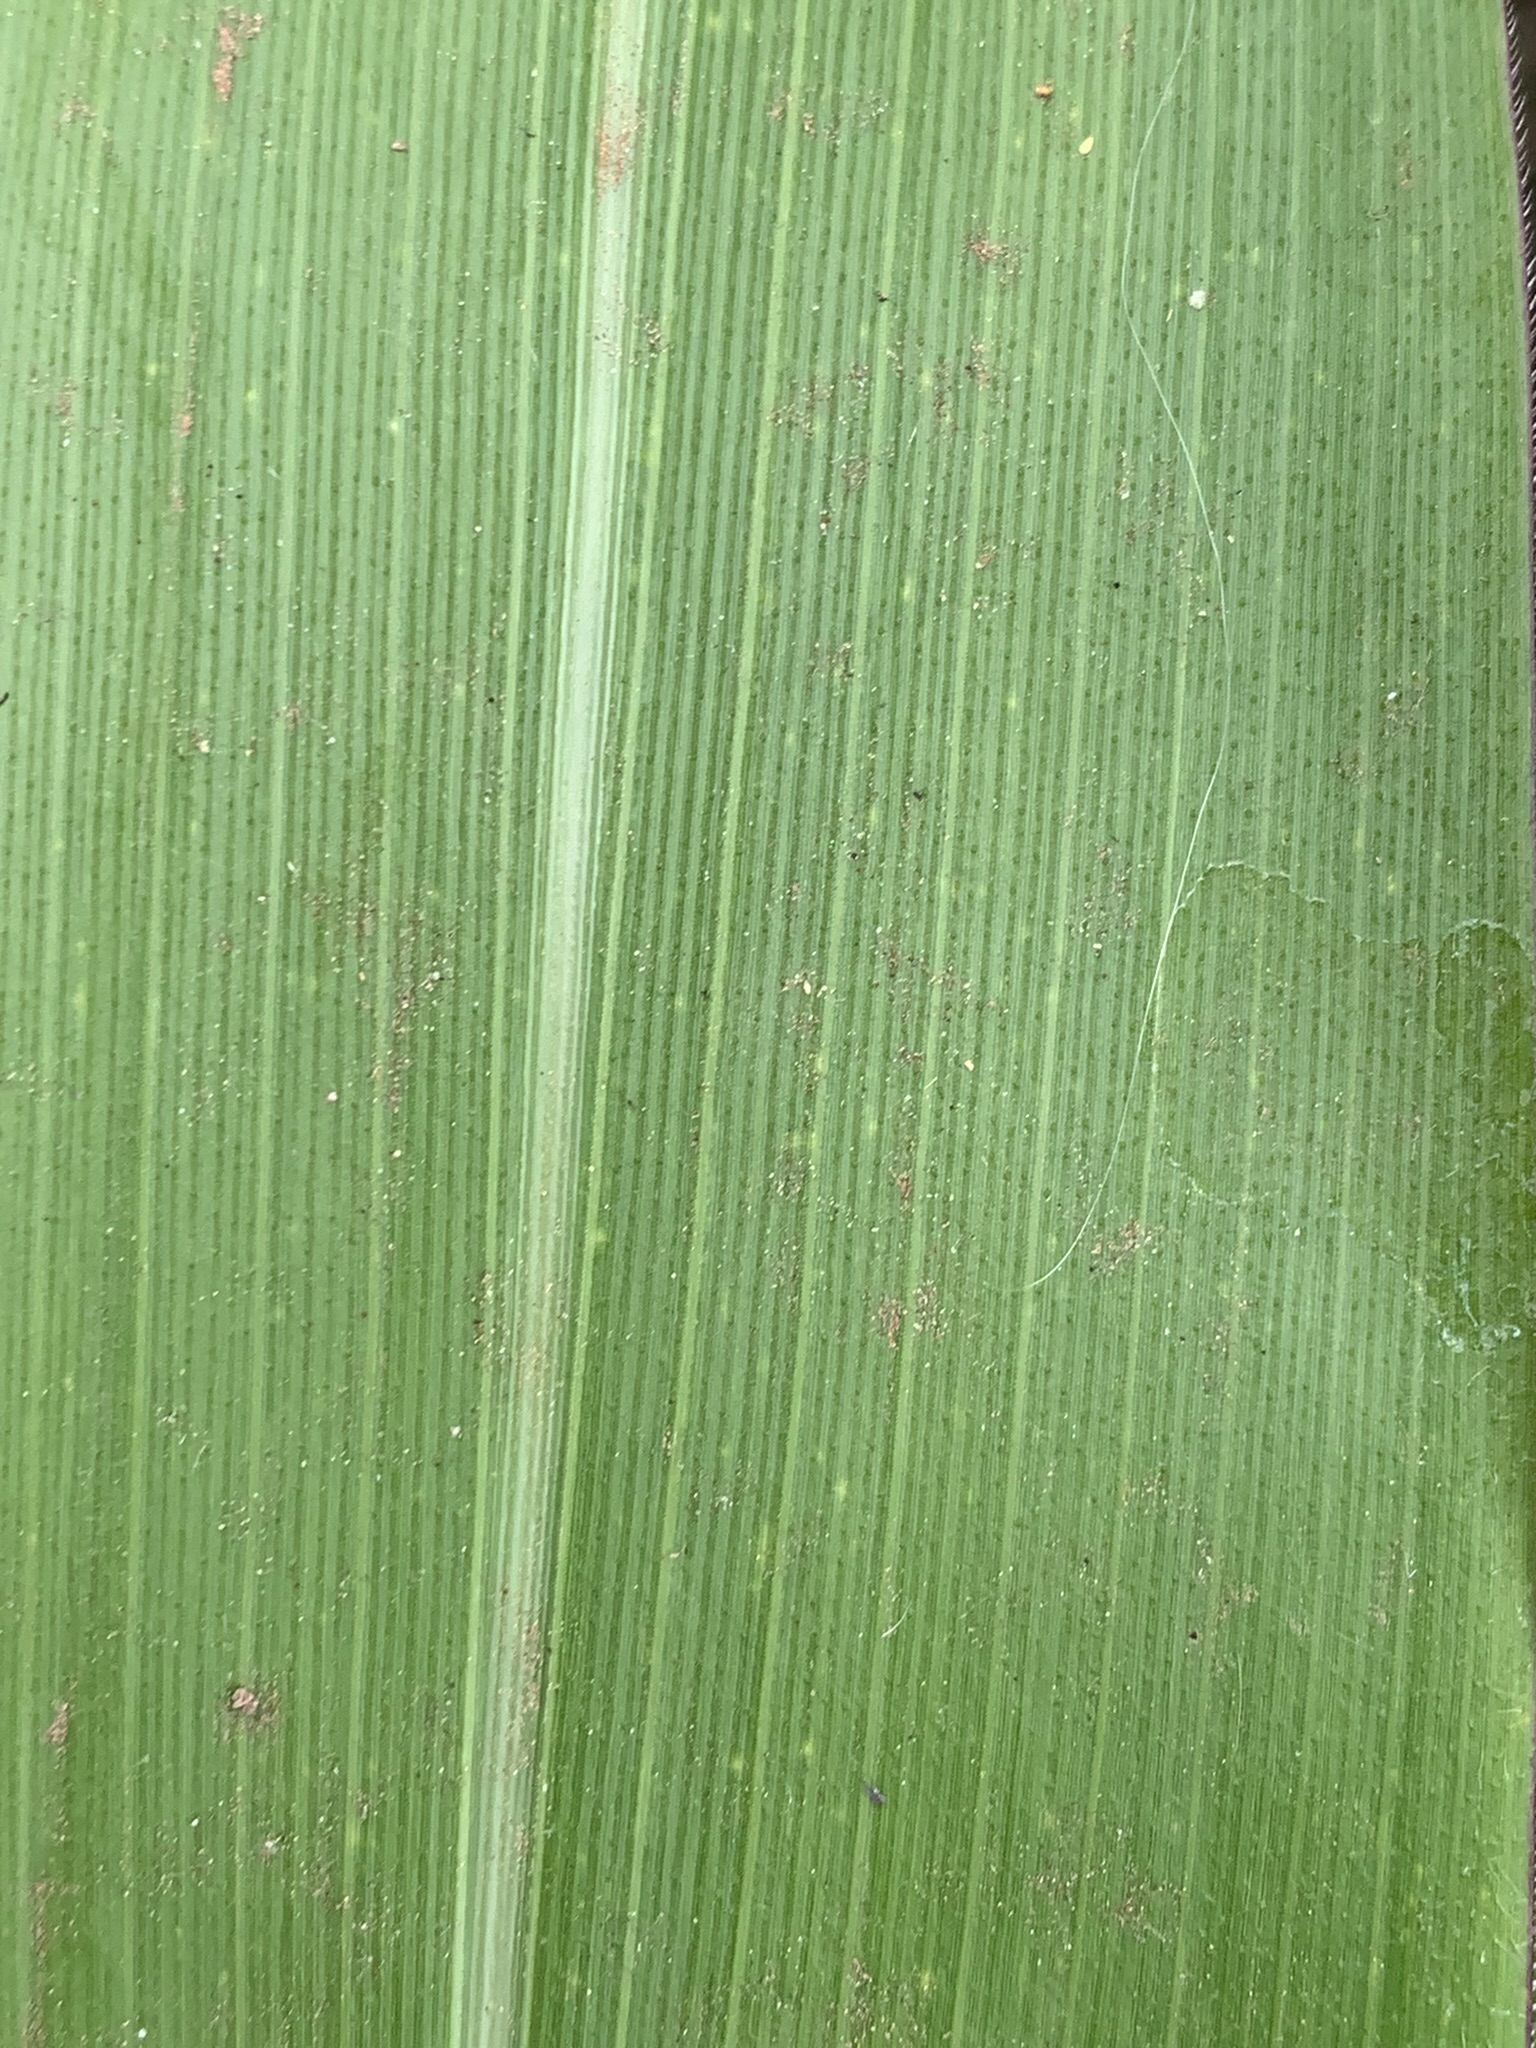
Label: Healthy